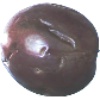
Label: Passion Fruit 1